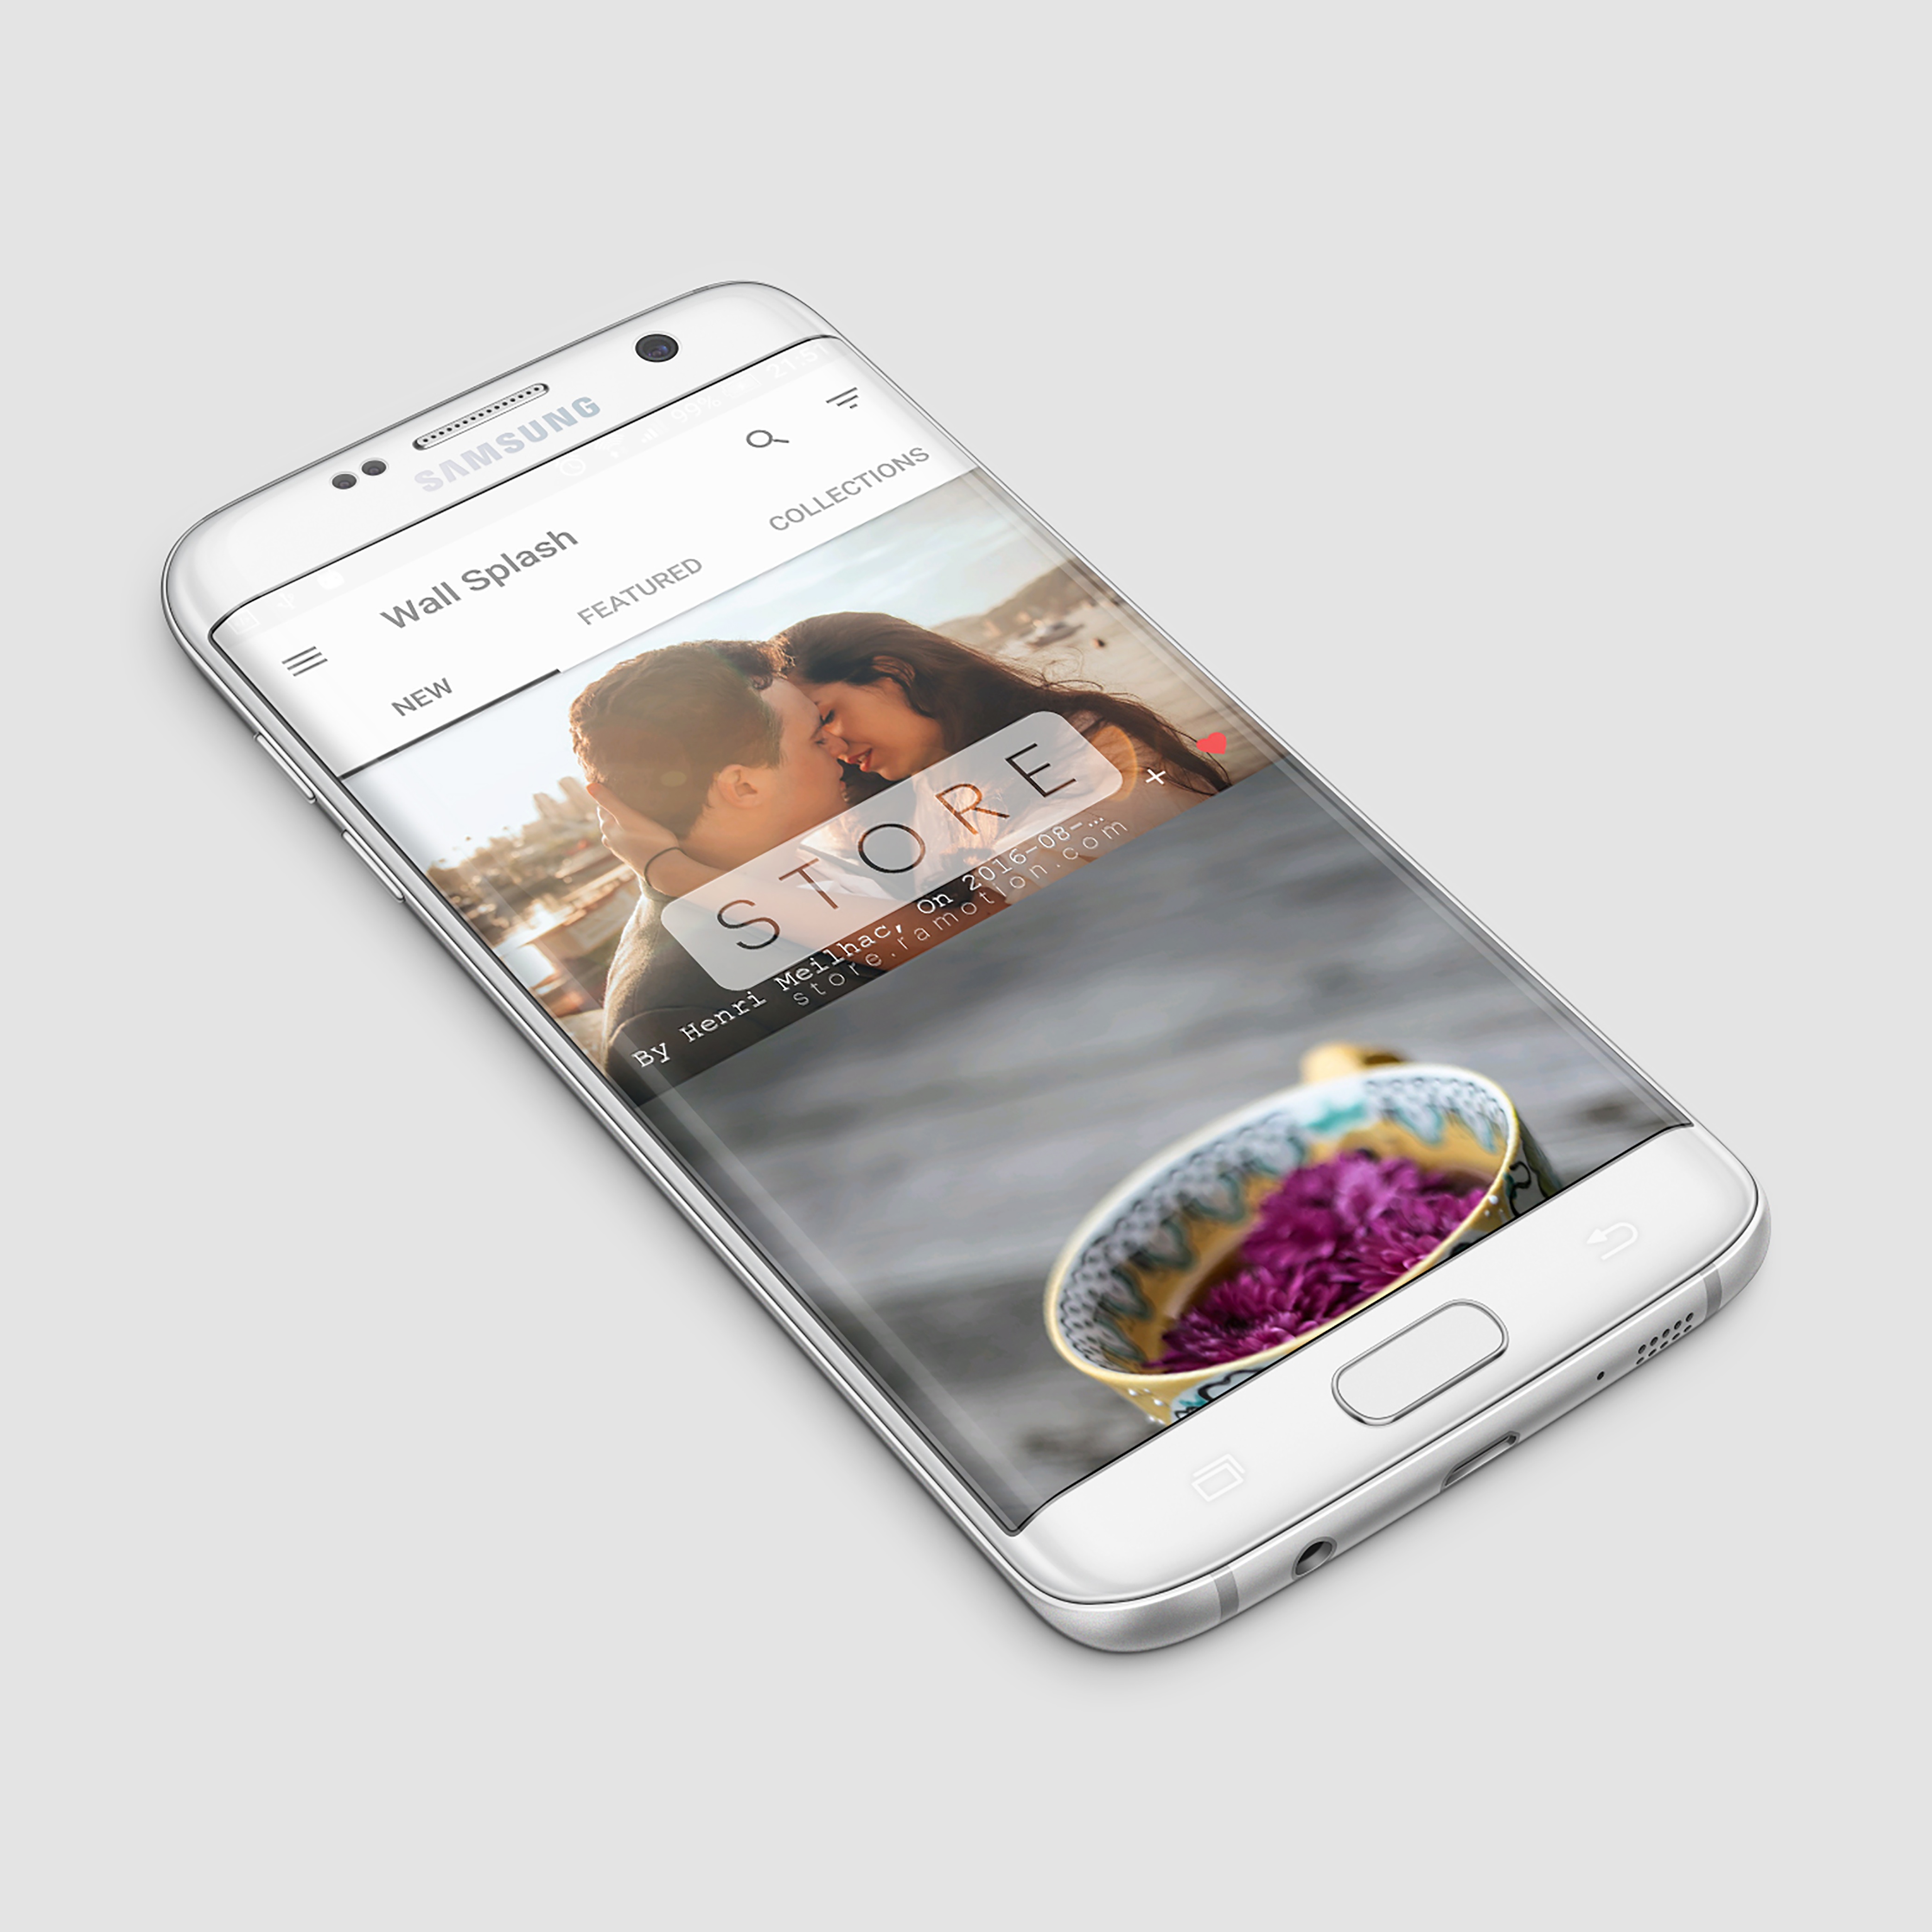
smartphone, hand, technology, telephone, gadget, mobile phone, brand, product, electronics, drawing, design, portable communications device, communication device, bling bling